My Name Is Uncle Groucho, You Win a Fat Cigar

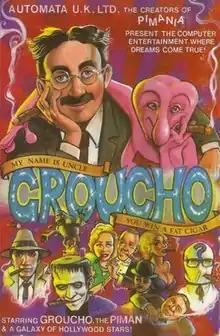

My Name Is Uncle Groucho, You Win a Fat Cigar is a computer game developed and published by Automata UK for the ZX Spectrum in 1983. "Groucho" was designed by Mel Croucher who was better known for his later works "Deus Ex Machina" and "ID".